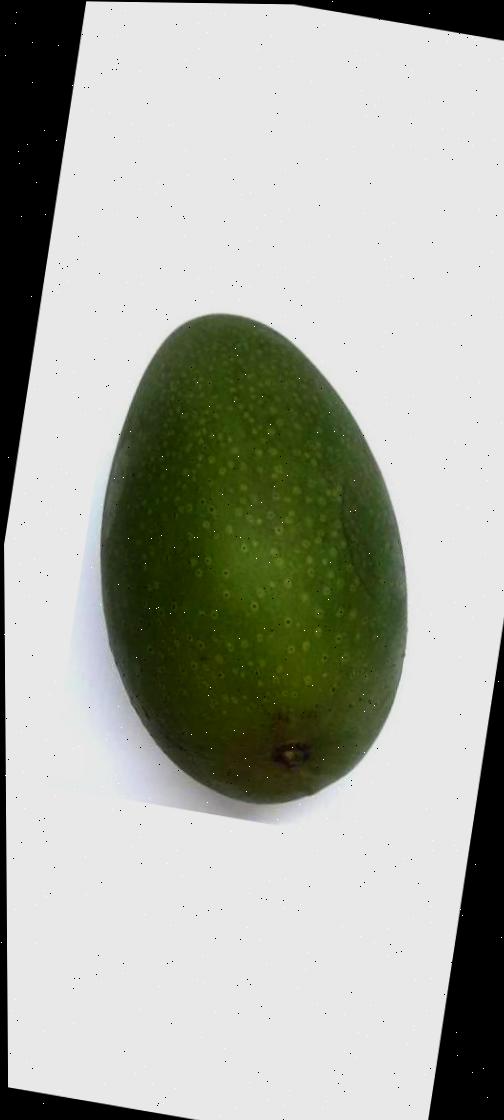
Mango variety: Ashshina Zhinuk